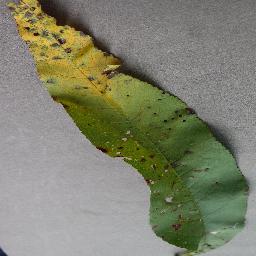
Label: Peach___Bacterial_spot